Indo-Scythian art

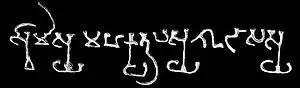

Some works of art dated to the end of the 1st century BCE show very delicate workmanship, such as the sculptures of Yakshis. At the very end of this period the Indo-Scythian ruler Rajuvula is also known for the famous Mathura lion capital which records events of the Indo-Scythian dynasty as well as their support of Buddhism. It is also an interesting example of the state of artistic attainment in the city of Mathura at the turn of our era. The capital portrays two lions reminiscent of the lions of the Pillars of Ashoka, but in a much cruder style. It also displays at its center a Buddhist triratna symbol, further confirming the involvement of Indo-Scythian rulers with Buddhism. The triratna is contained in a flame palmette, an element of Hellenistic iconography, and an example of Hellenistic influence on Indian art.